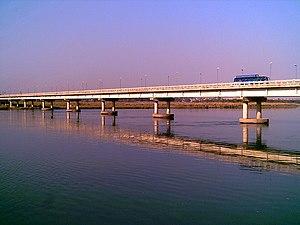
La Grand Trunk Road ou simplement G.T. Rd est une grande route transcontinentale très ancienne reliant l'Inde orientale à l'Afghanistan, à travers le Nord de l'Inde et traversant le Pakistan. Elle commence à Howrah pour aboutir à Kaboul.
Le Pendjab, Penjab ou Panjâb est l'une des quatre provinces fédérées du Pakistan. C'est la plus peuplée et la plus riche province du Pakistan. La province recouvre 60 % de la région du Pendjab, dont les 40 % restants constituent l'État indien du Pendjab, l'Haryana et l'Himachal Pradesh. Le Pendjab, pays sikh, fut divisé lors de la partition des Indes, entre l'Inde et le Pakistan.